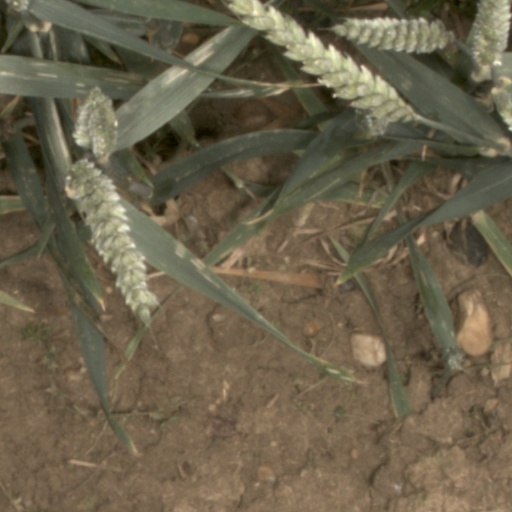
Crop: wheat